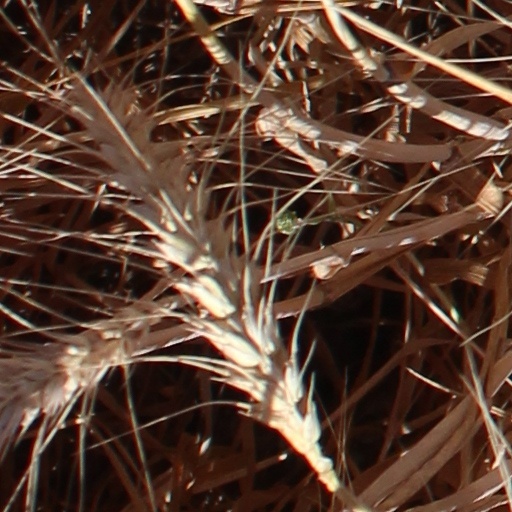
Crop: wheat